A History of British Birds

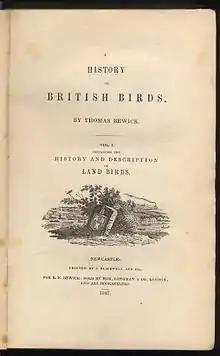
Title-page of 1847 edition

A History of British Birds is a natural history book by Thomas Bewick, published in two volumes. Volume 1, Land Birds, appeared in 1797. Volume 2, Water Birds, appeared in 1804. A supplement was published in 1821. The text in "Land Birds" was written by Ralph Beilby, while Bewick took over the text for the second volume. The book is admired mainly for the beauty and clarity of Bewick's wood-engravings, which are widely considered his finest work, and among the finest in that medium.